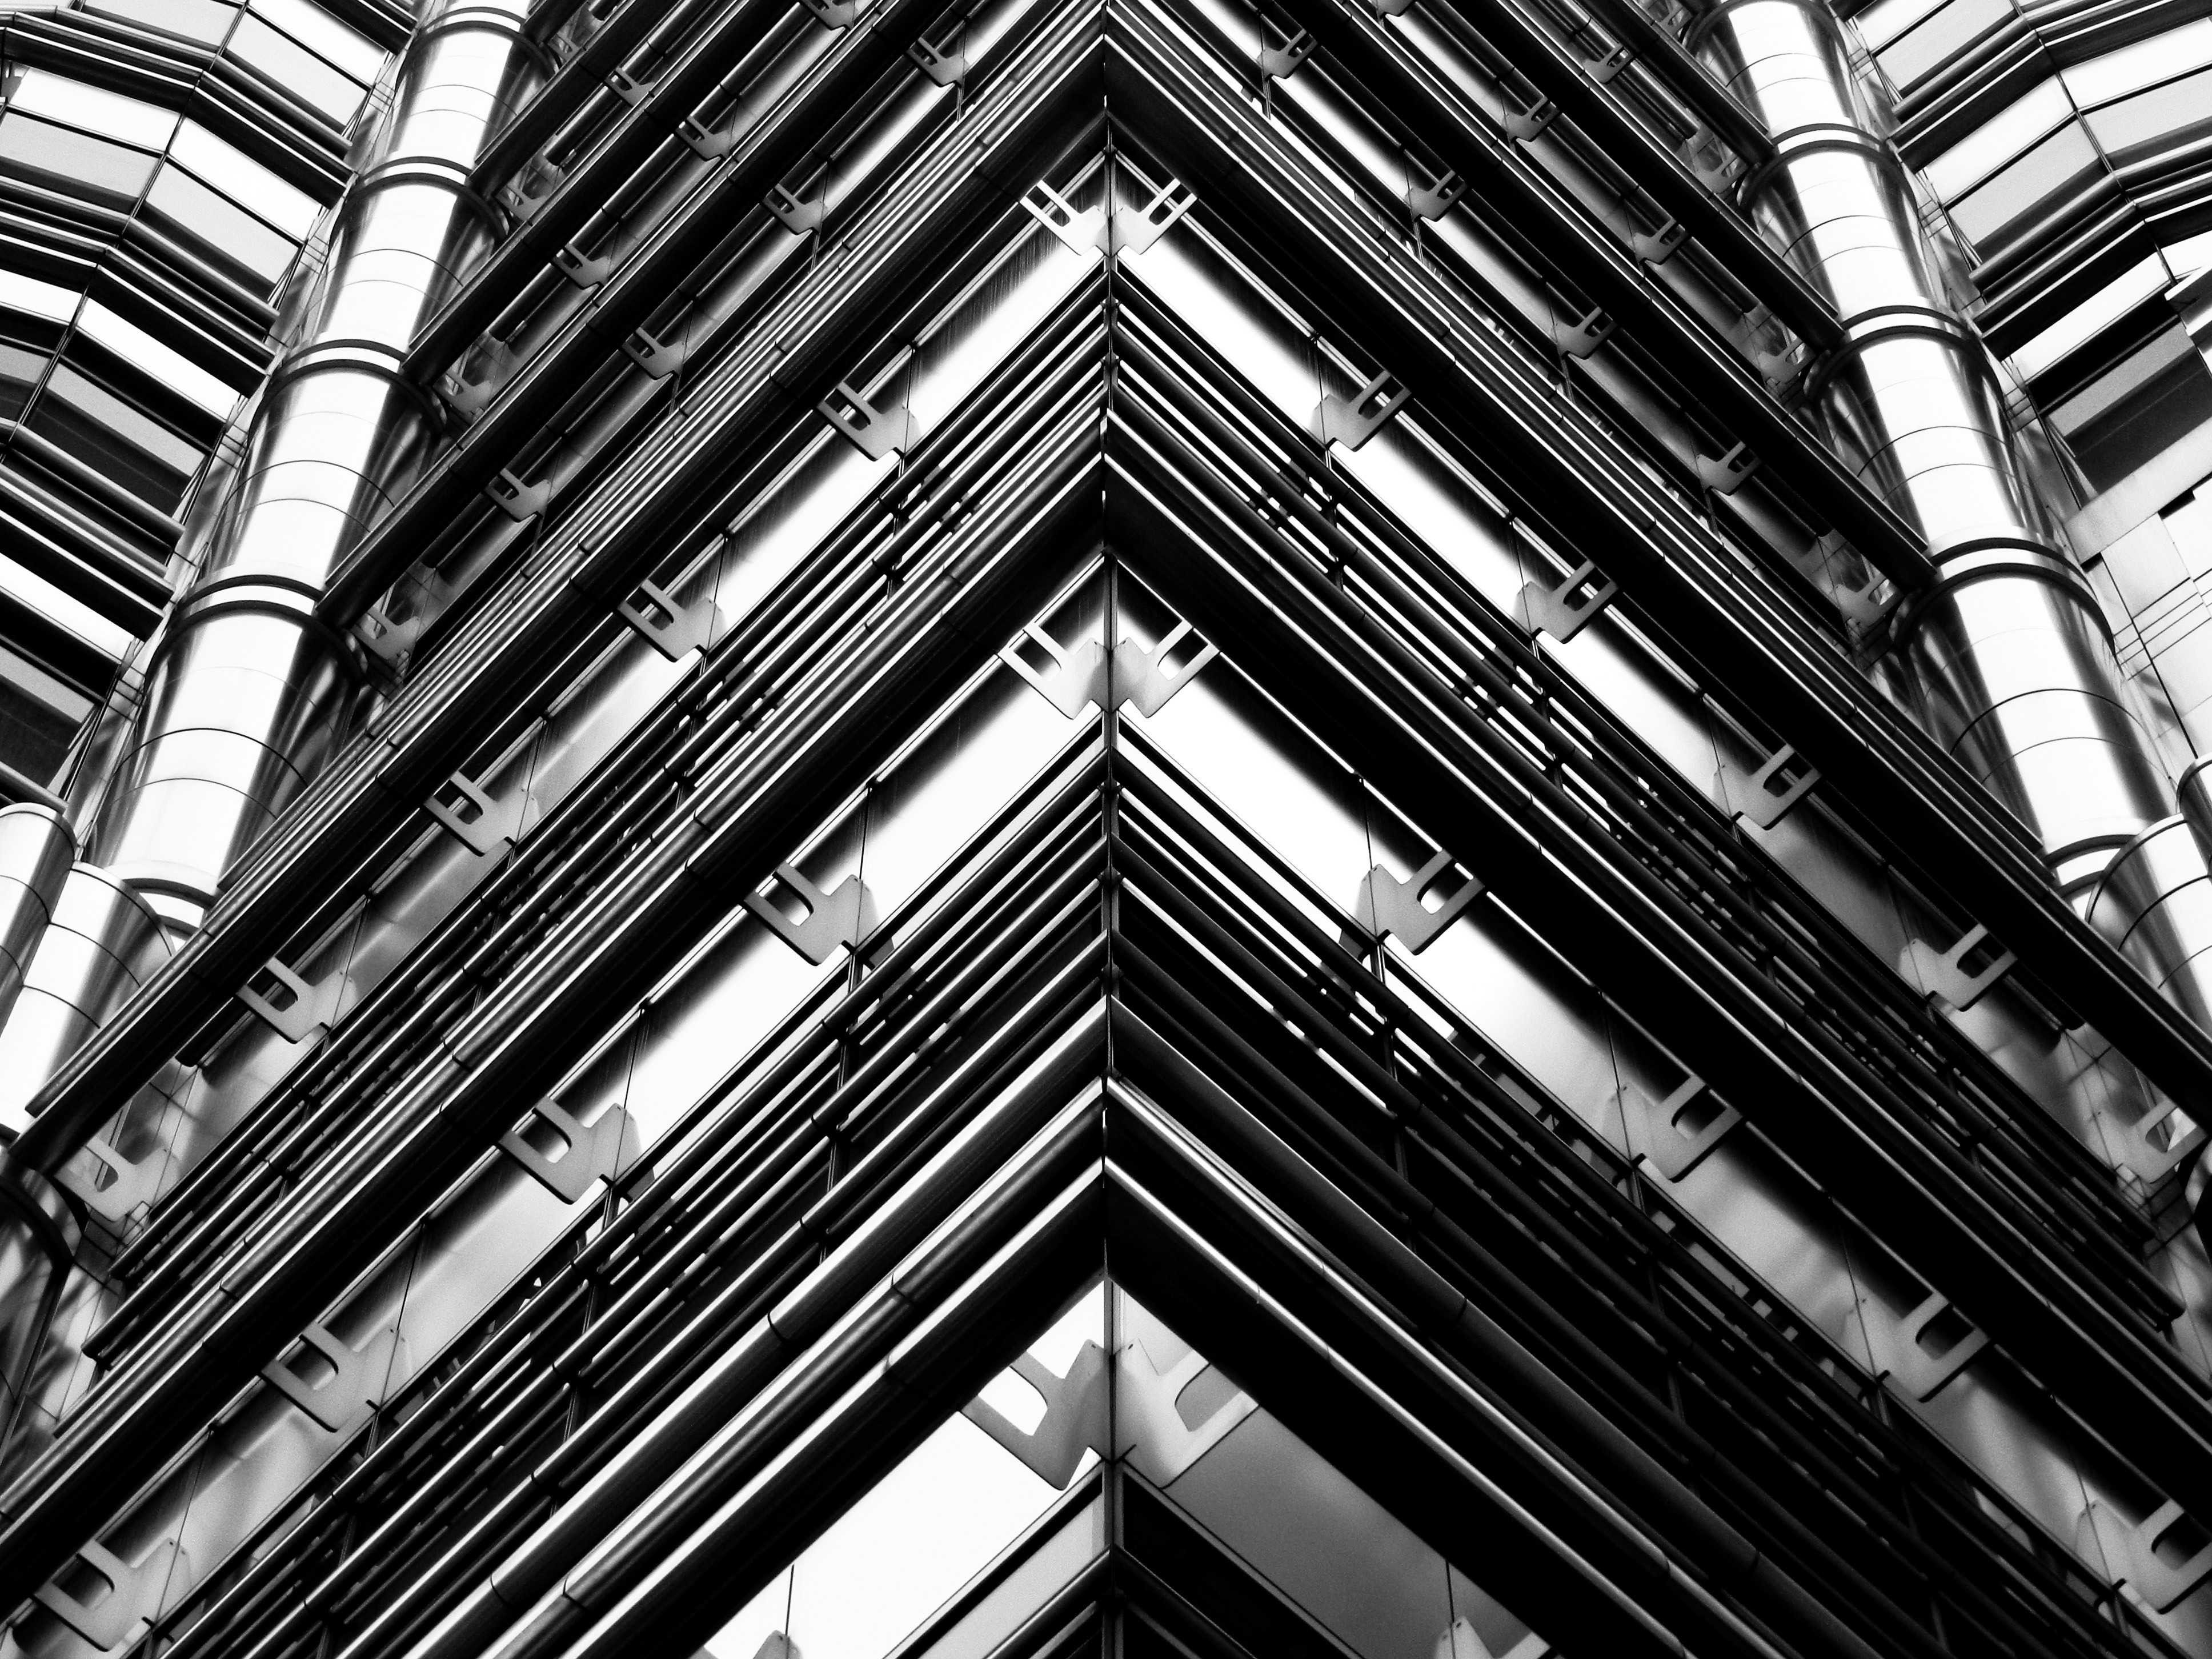
abstract, black and white, architecture, white, window, building, city, skyscraper, wall, pattern, line, facade, black, monochrome, interior design, design, kuala lumpur, symmetry, malaysia, shape, metropolis, petronas twin towers, monochrome photography